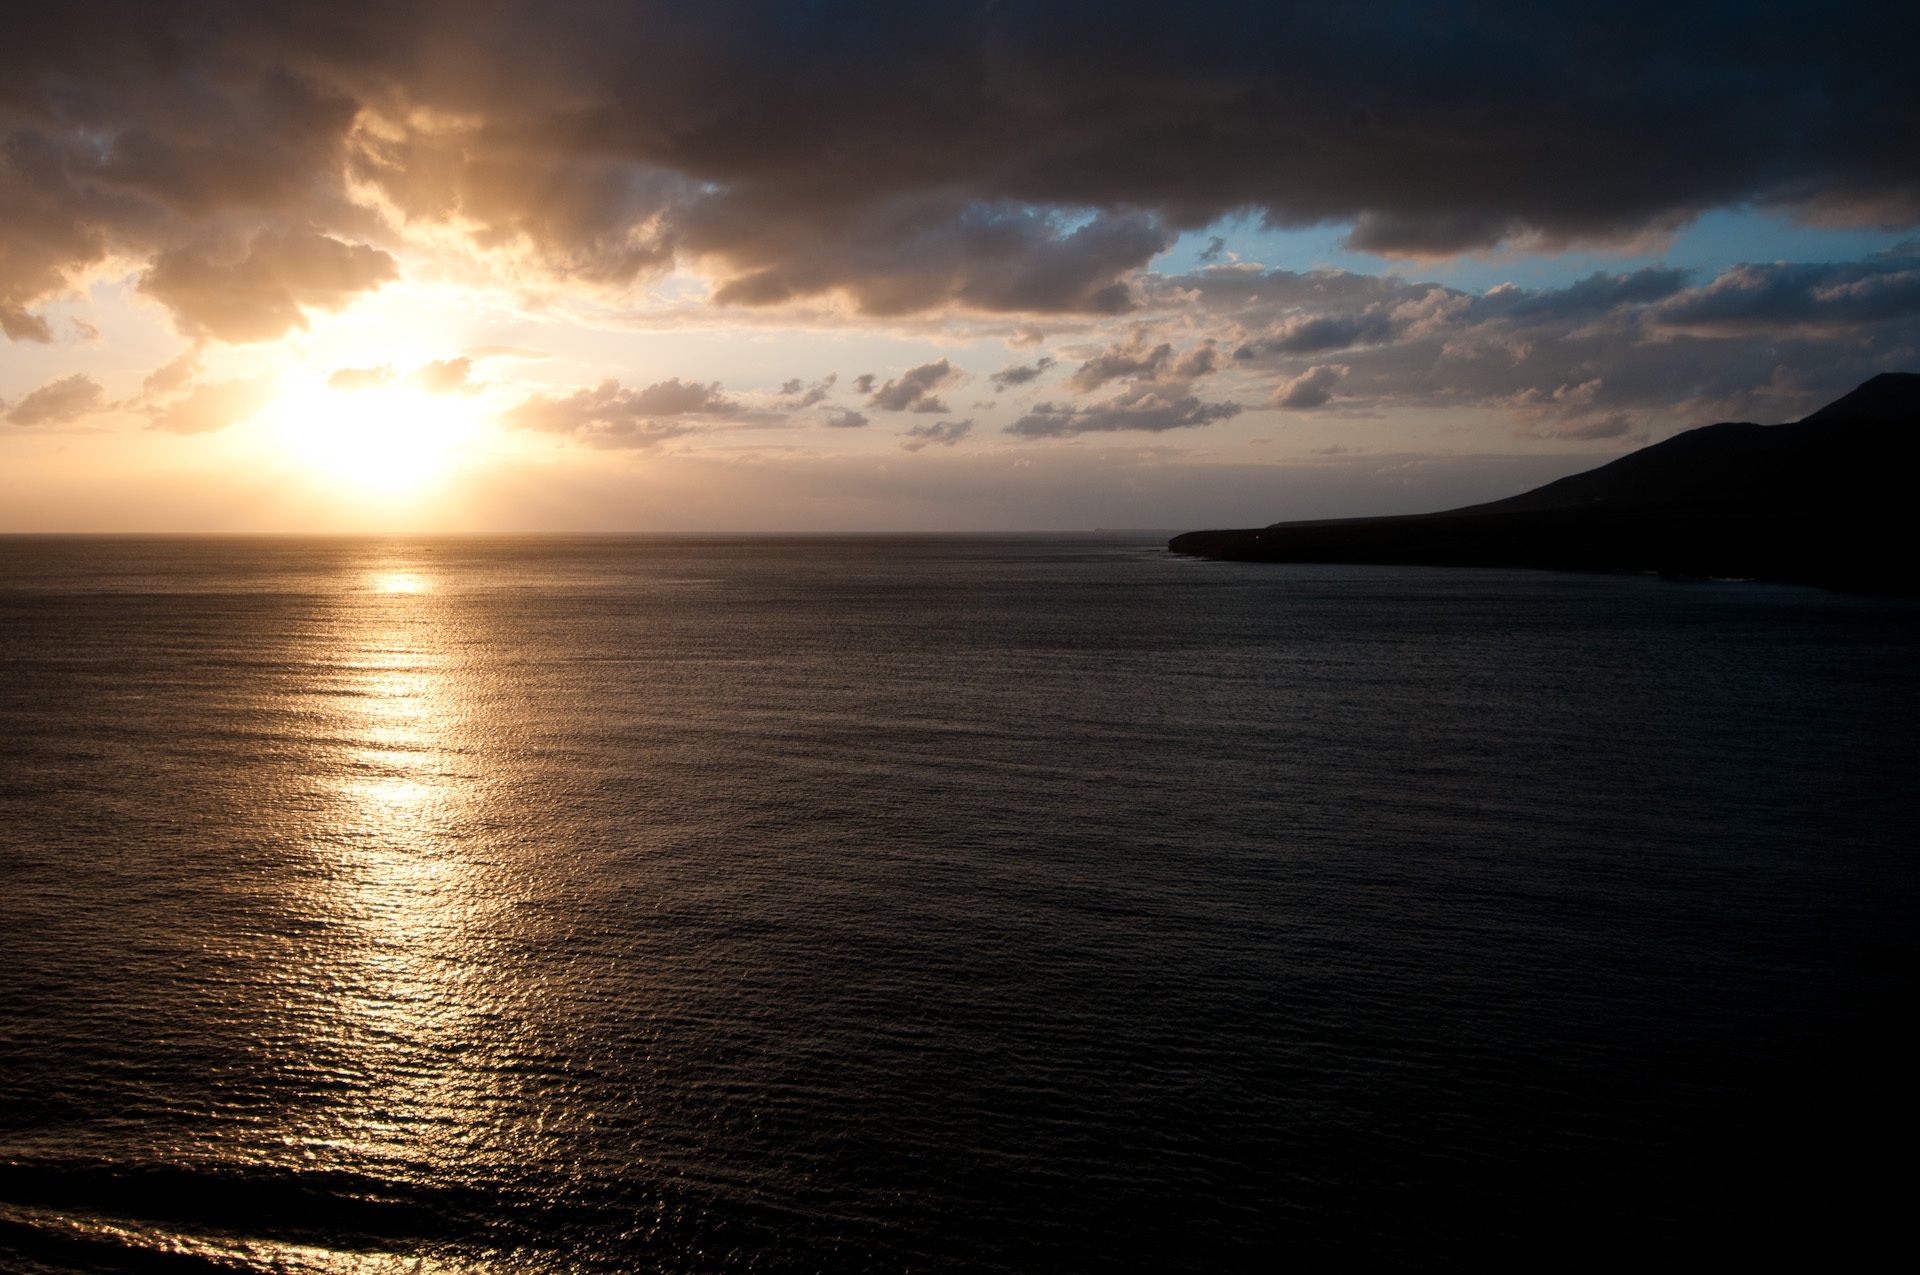
beach, sea, coast, water, ocean, horizon, cloud, sky, sun, sunrise, sunset, sunlight, morning, shore, wave, dawn, dusk, evening, reflection, bay, romantic, body of water, clouds, atlantic, mood, abendstimmung, fuerteventura, afterglow, canary islands, wind wave